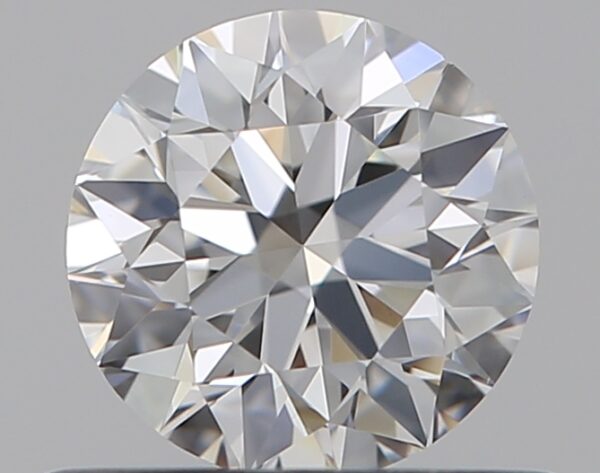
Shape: round
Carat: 0.5
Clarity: VS2
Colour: G
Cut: VG
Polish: EX
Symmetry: VG
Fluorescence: F
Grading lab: GIA
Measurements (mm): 5.04 x 5.08 x 3.18